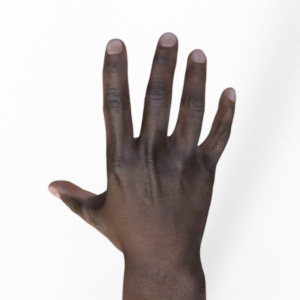
Label: paper